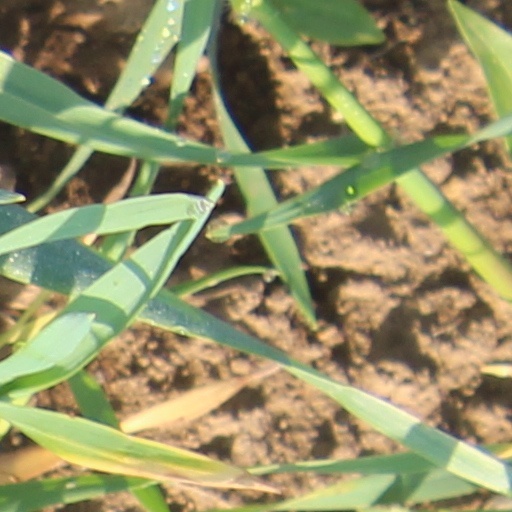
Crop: wheat